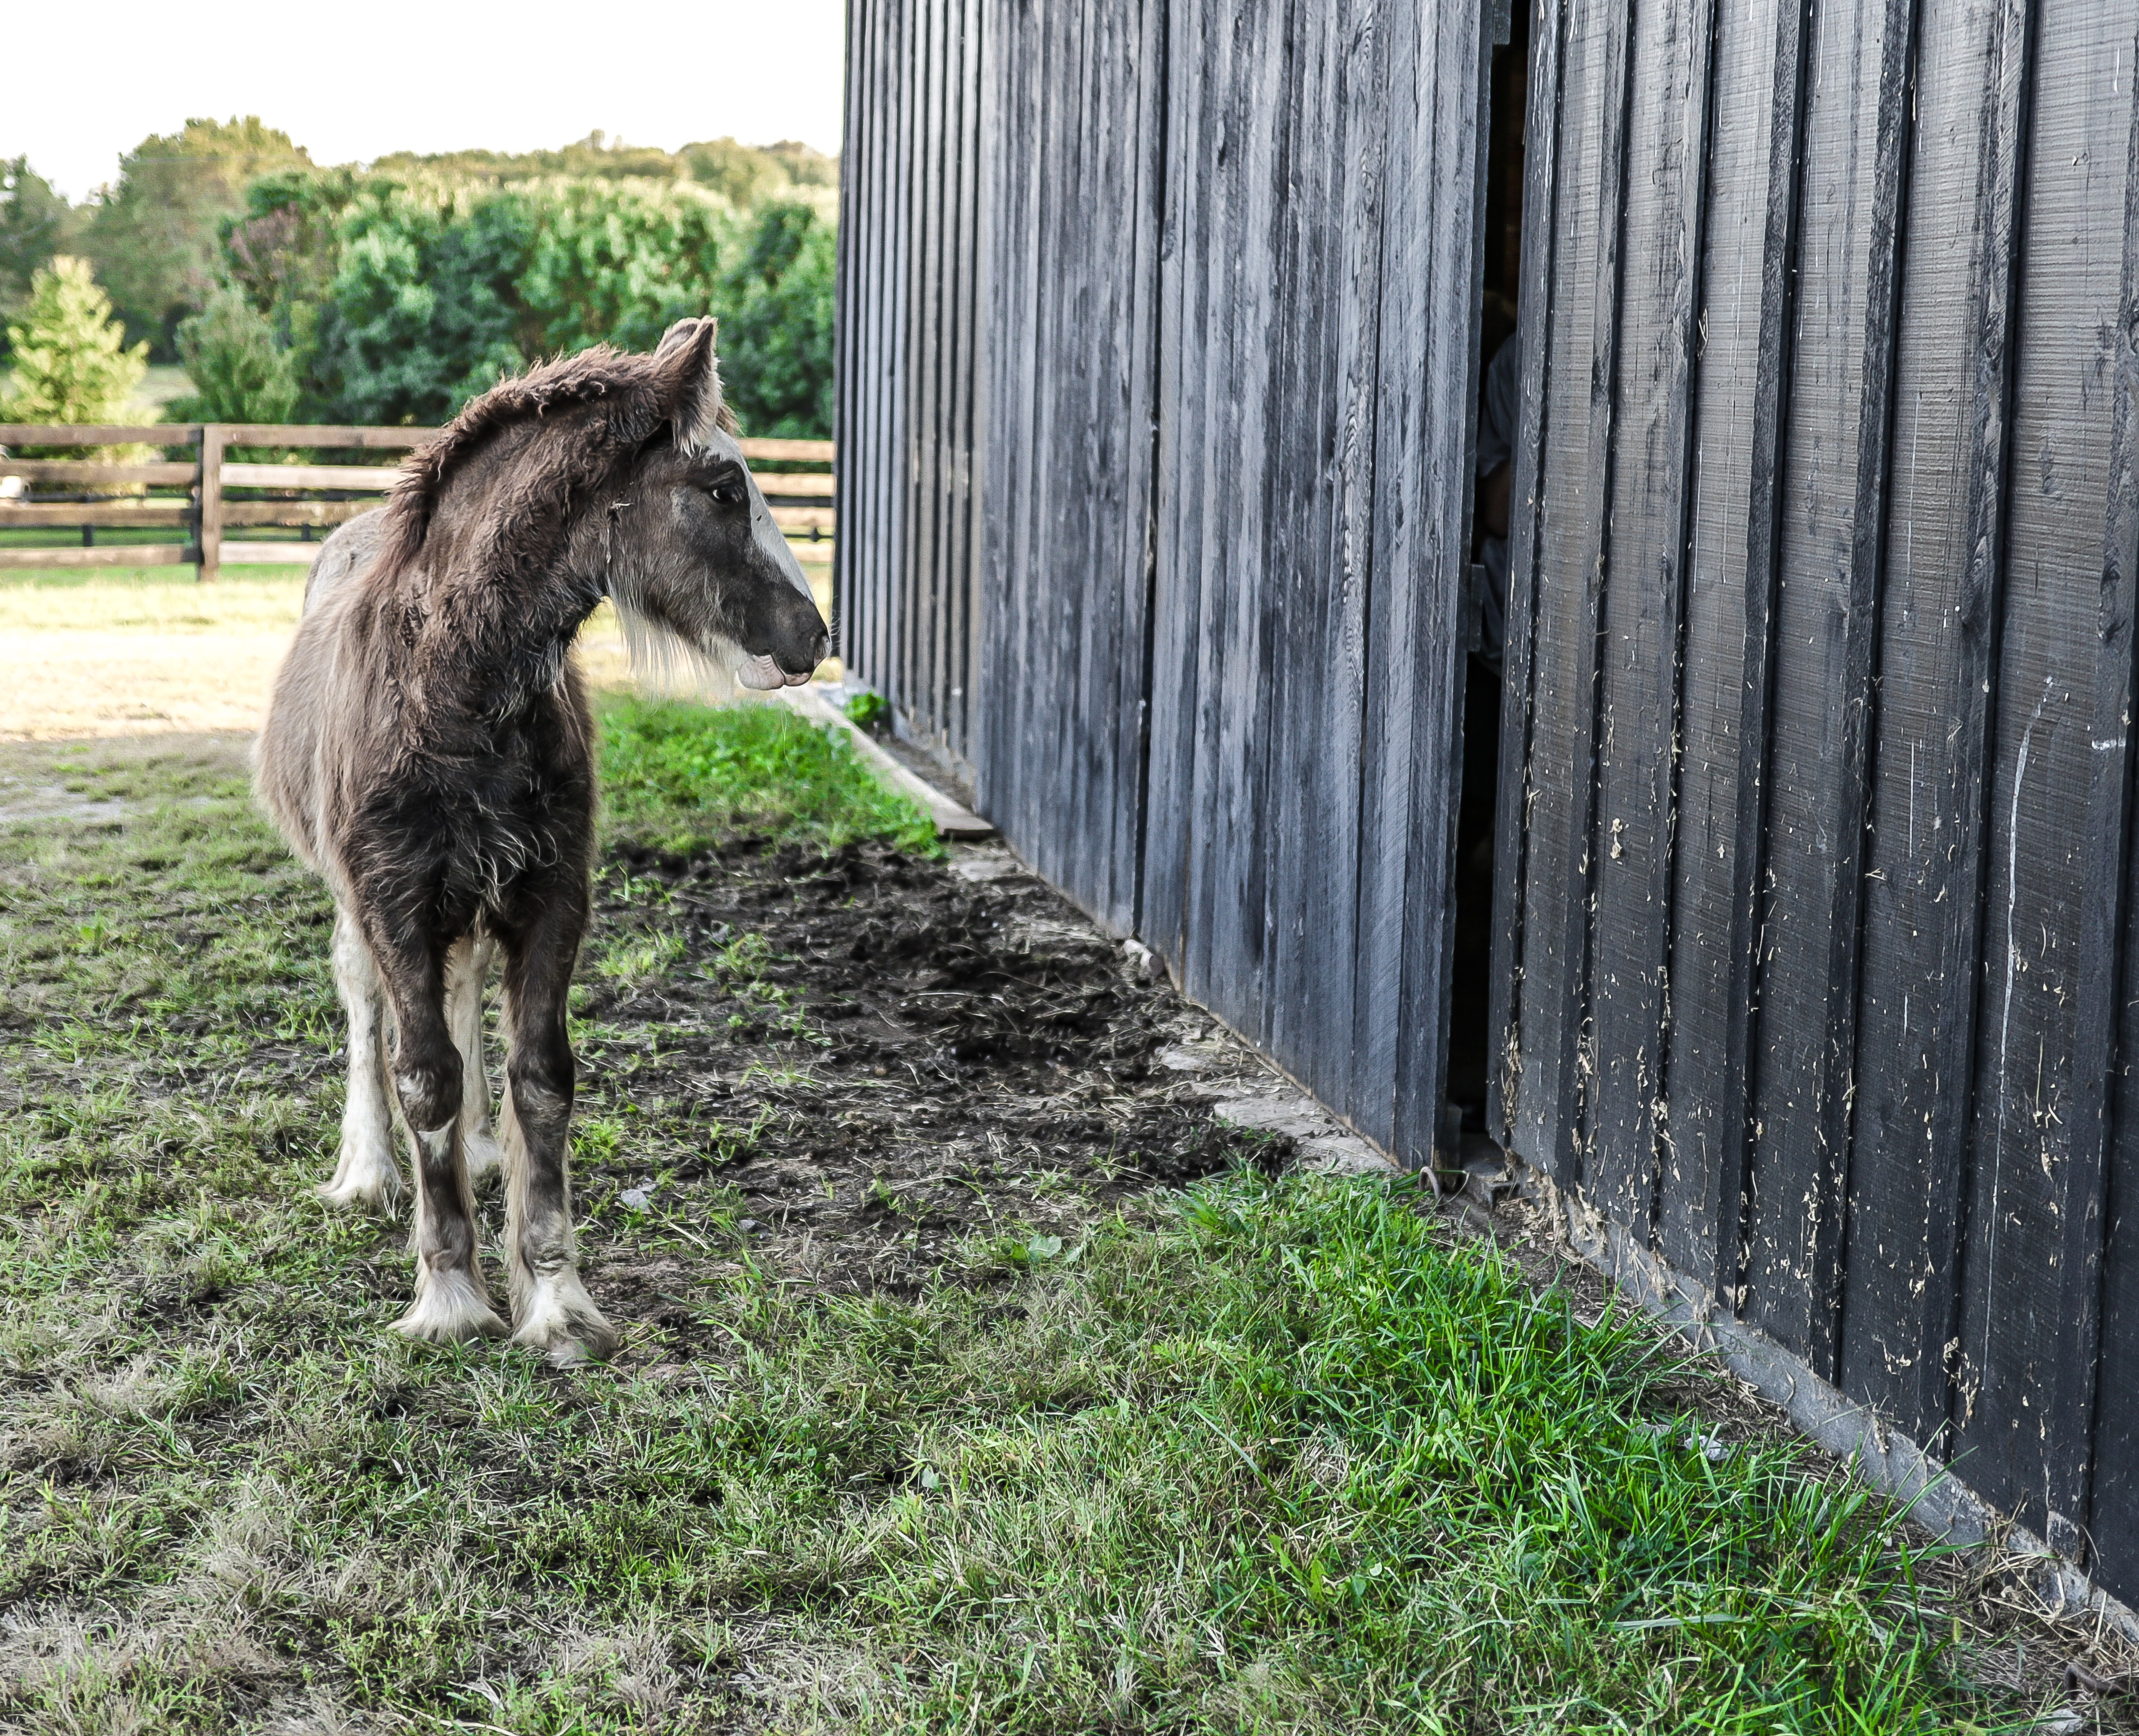
horse, horse like mammal, fauna, grass, pasture, tree, mane, livestock, stallion, wildlife, mare, fence, plant, foal, wood, outdoor structure, farm, pony, grazing